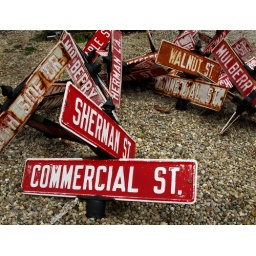
Old street signs await collection near the Humbolt (Ill.) town water tower.